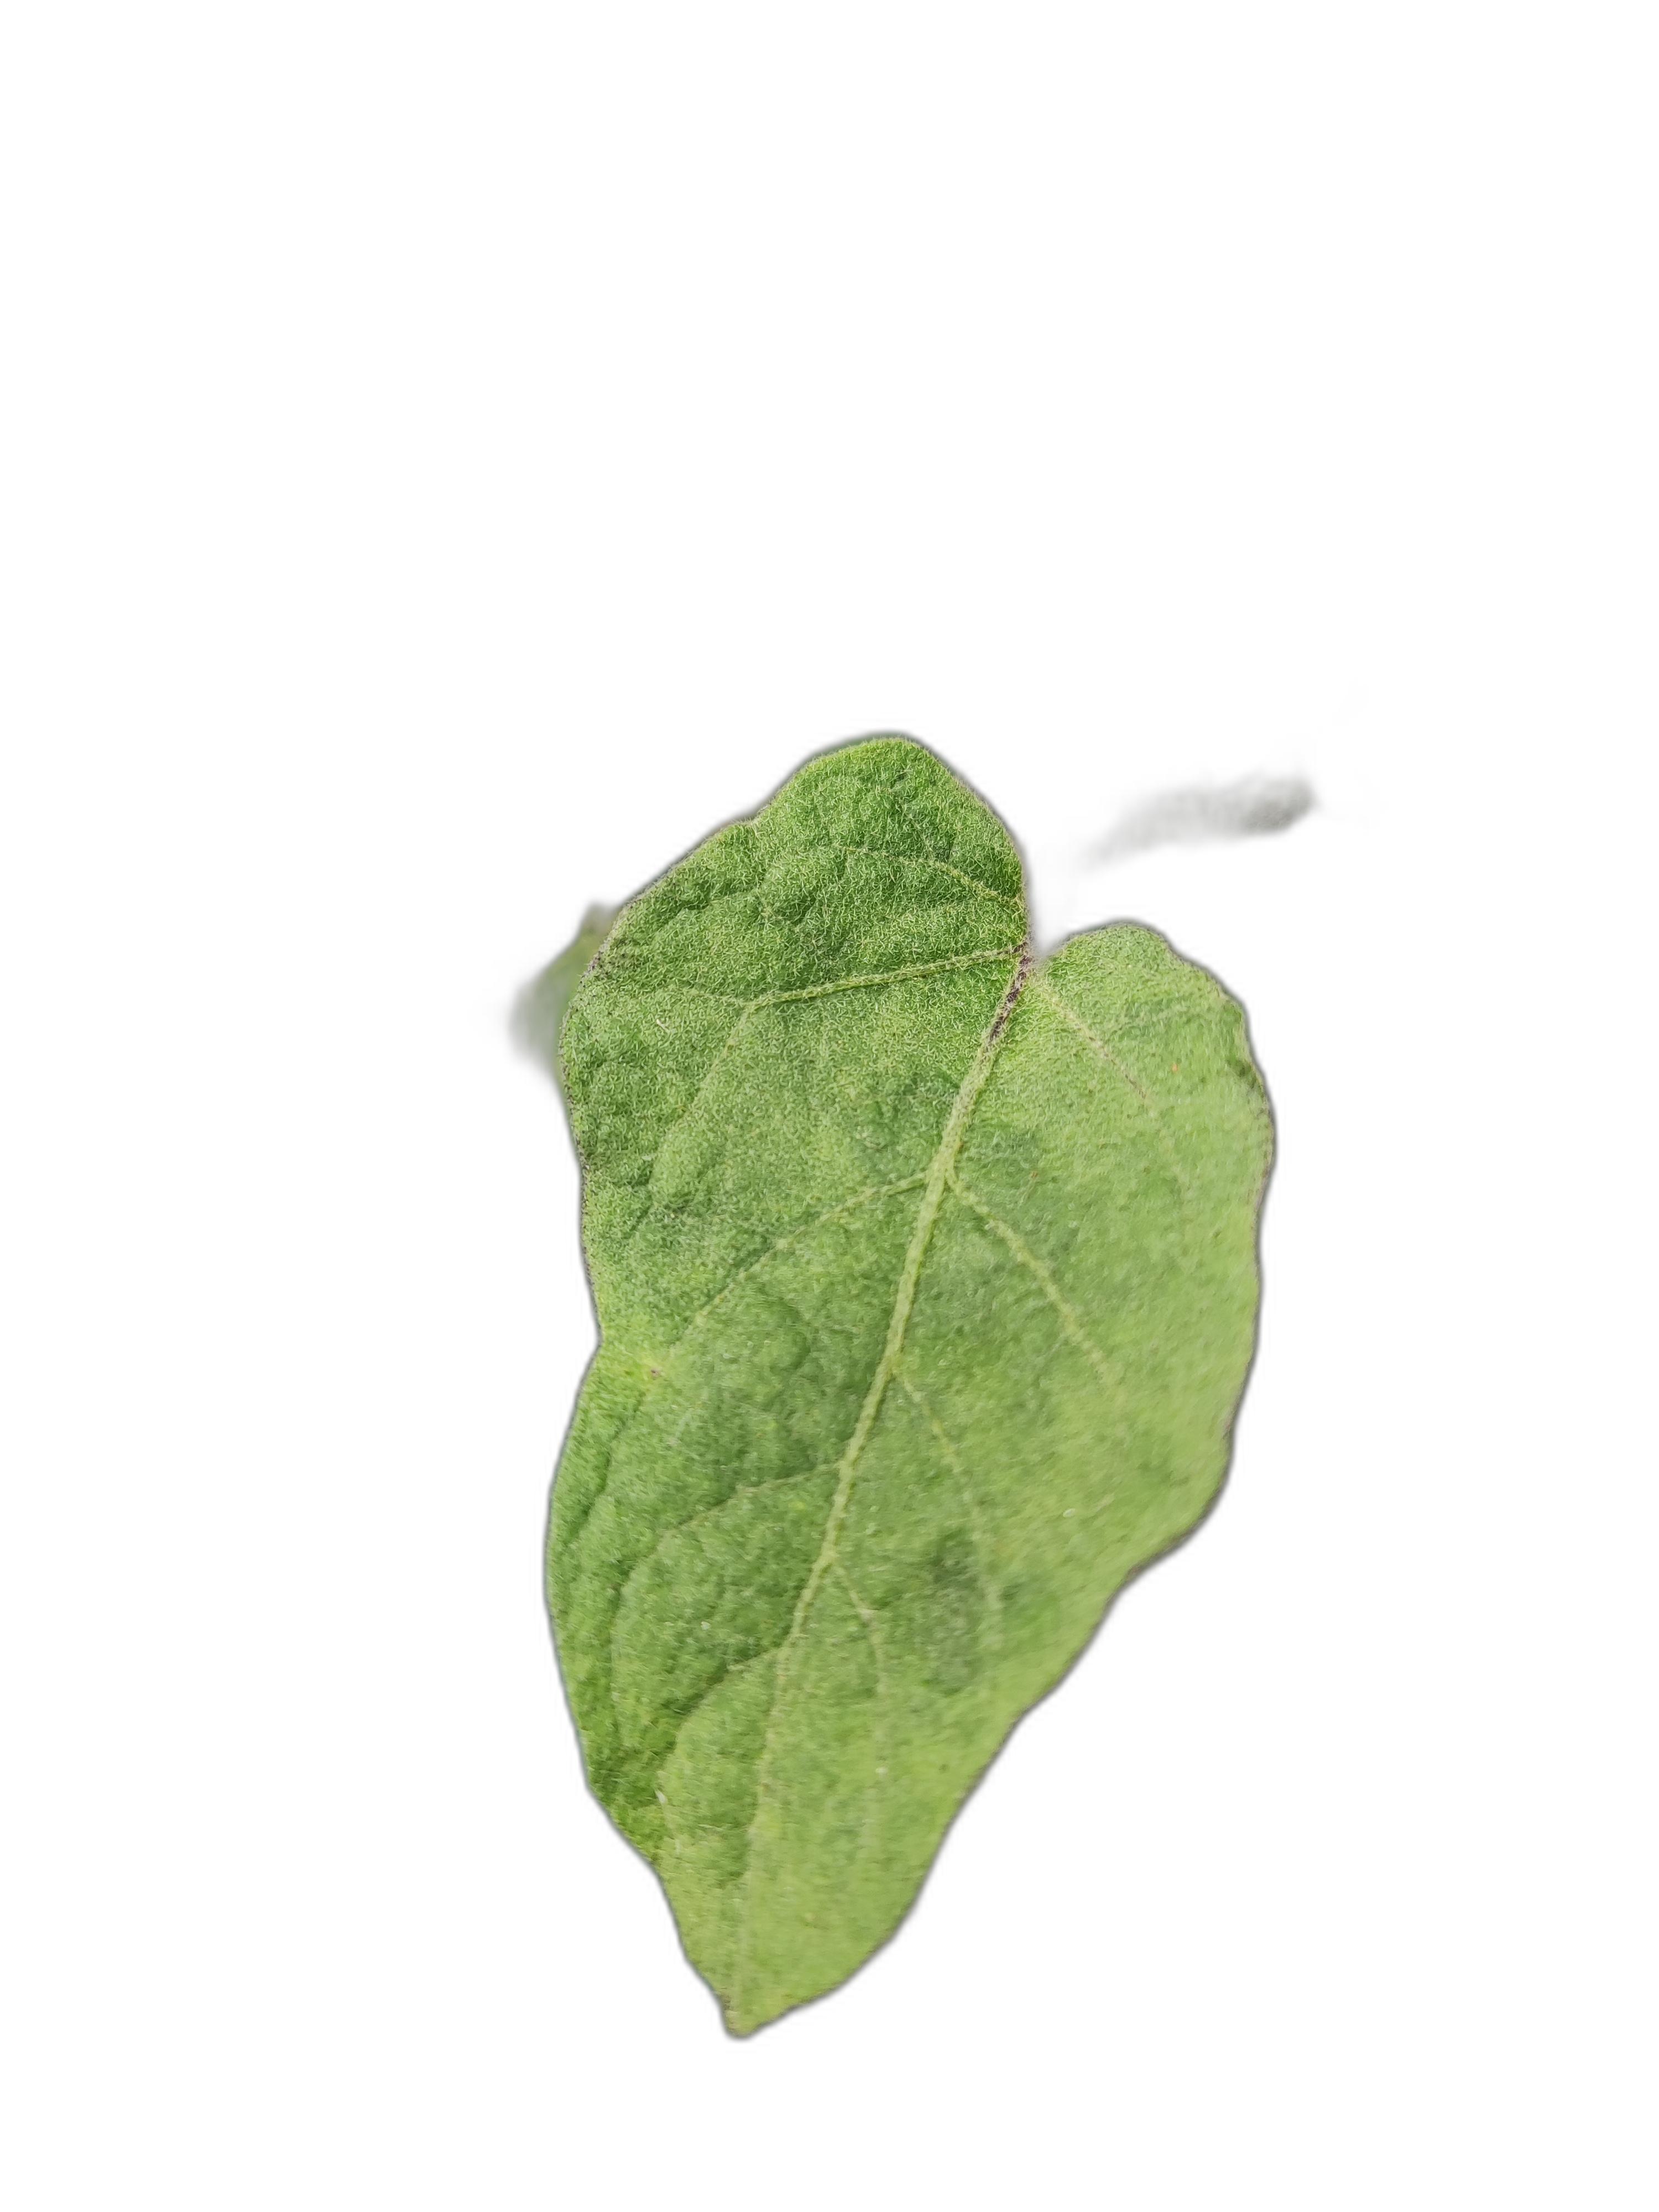
Label: Healthy Leaf